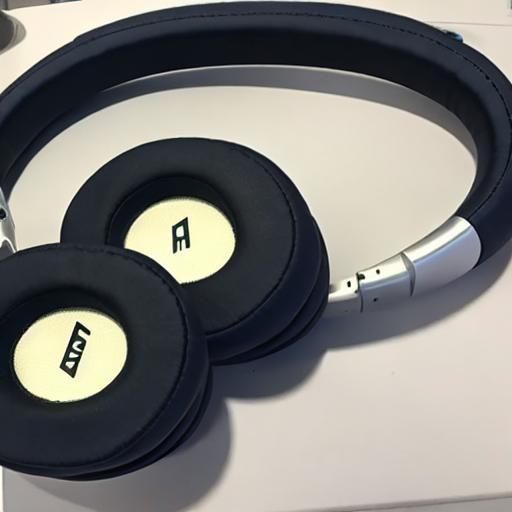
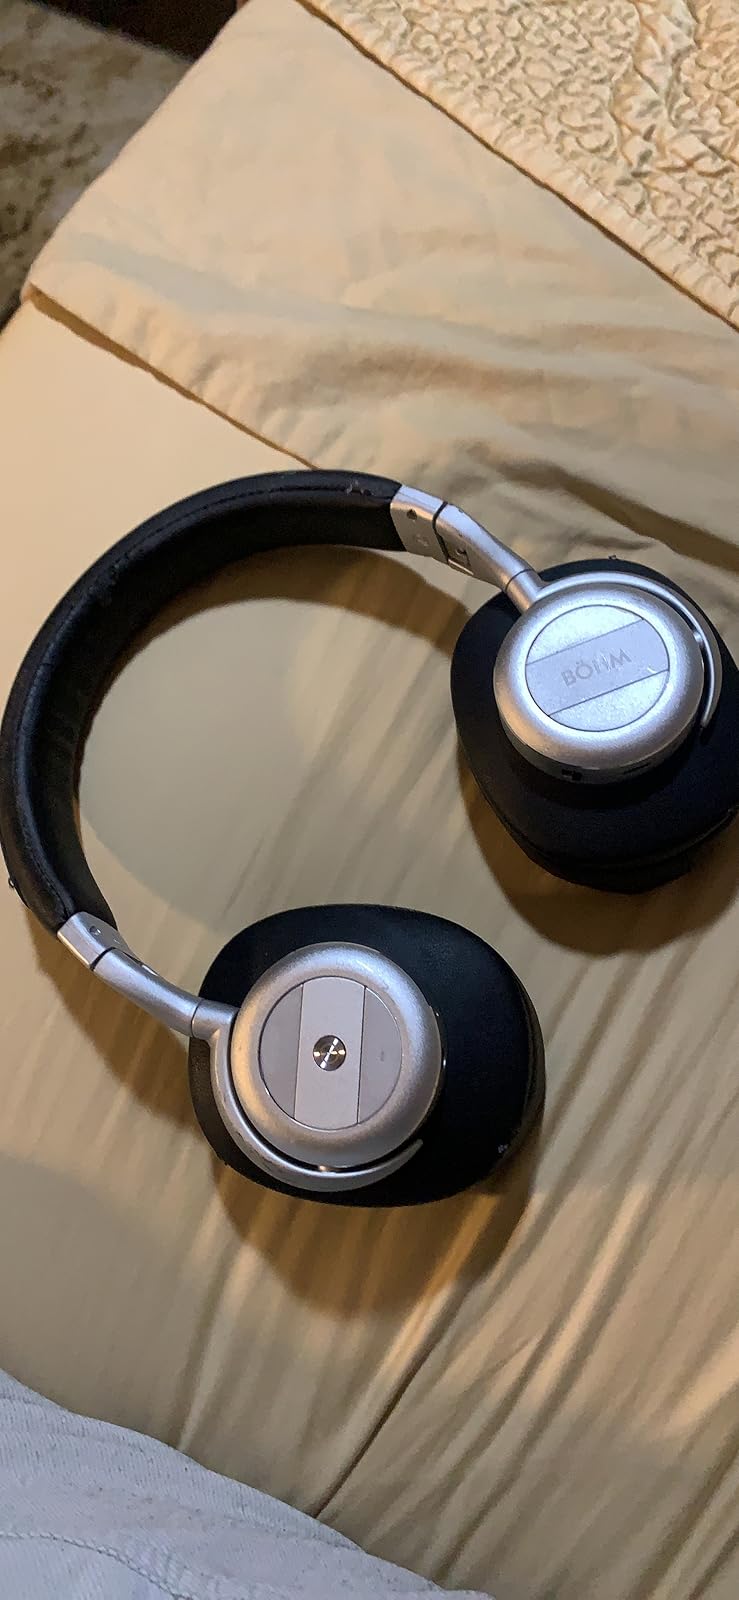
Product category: headphones
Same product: no